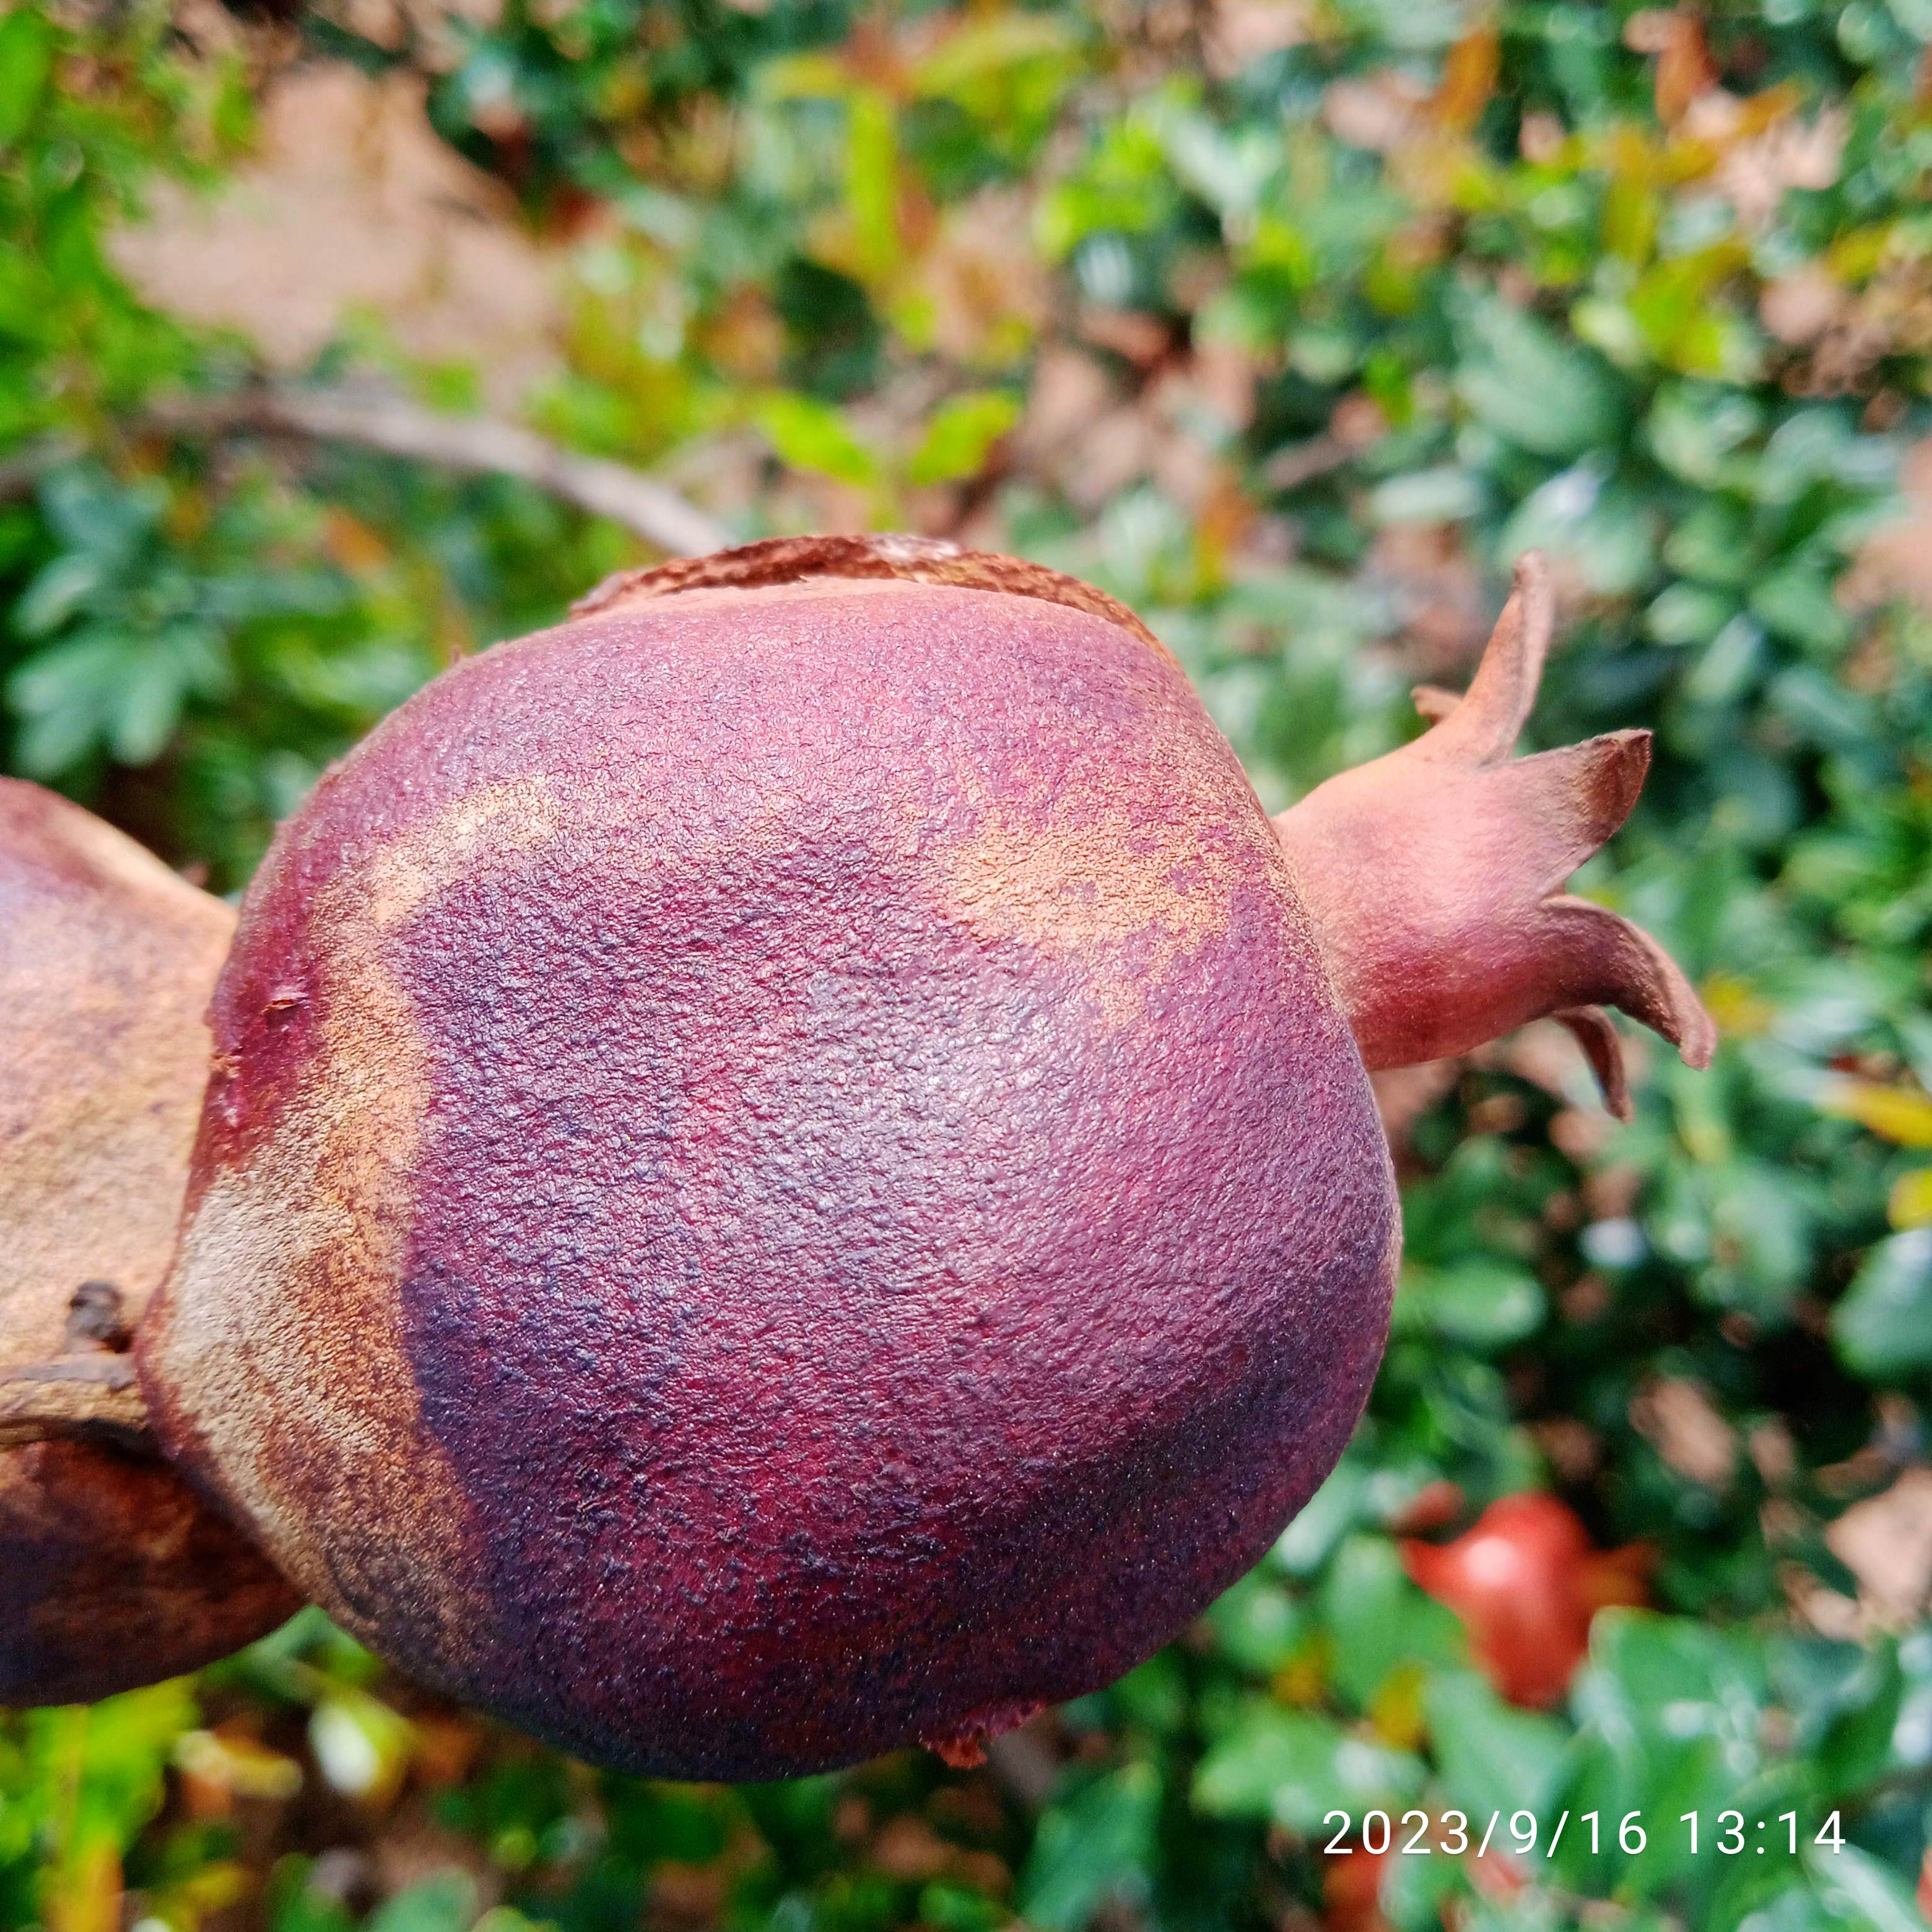
Label: Alternaria